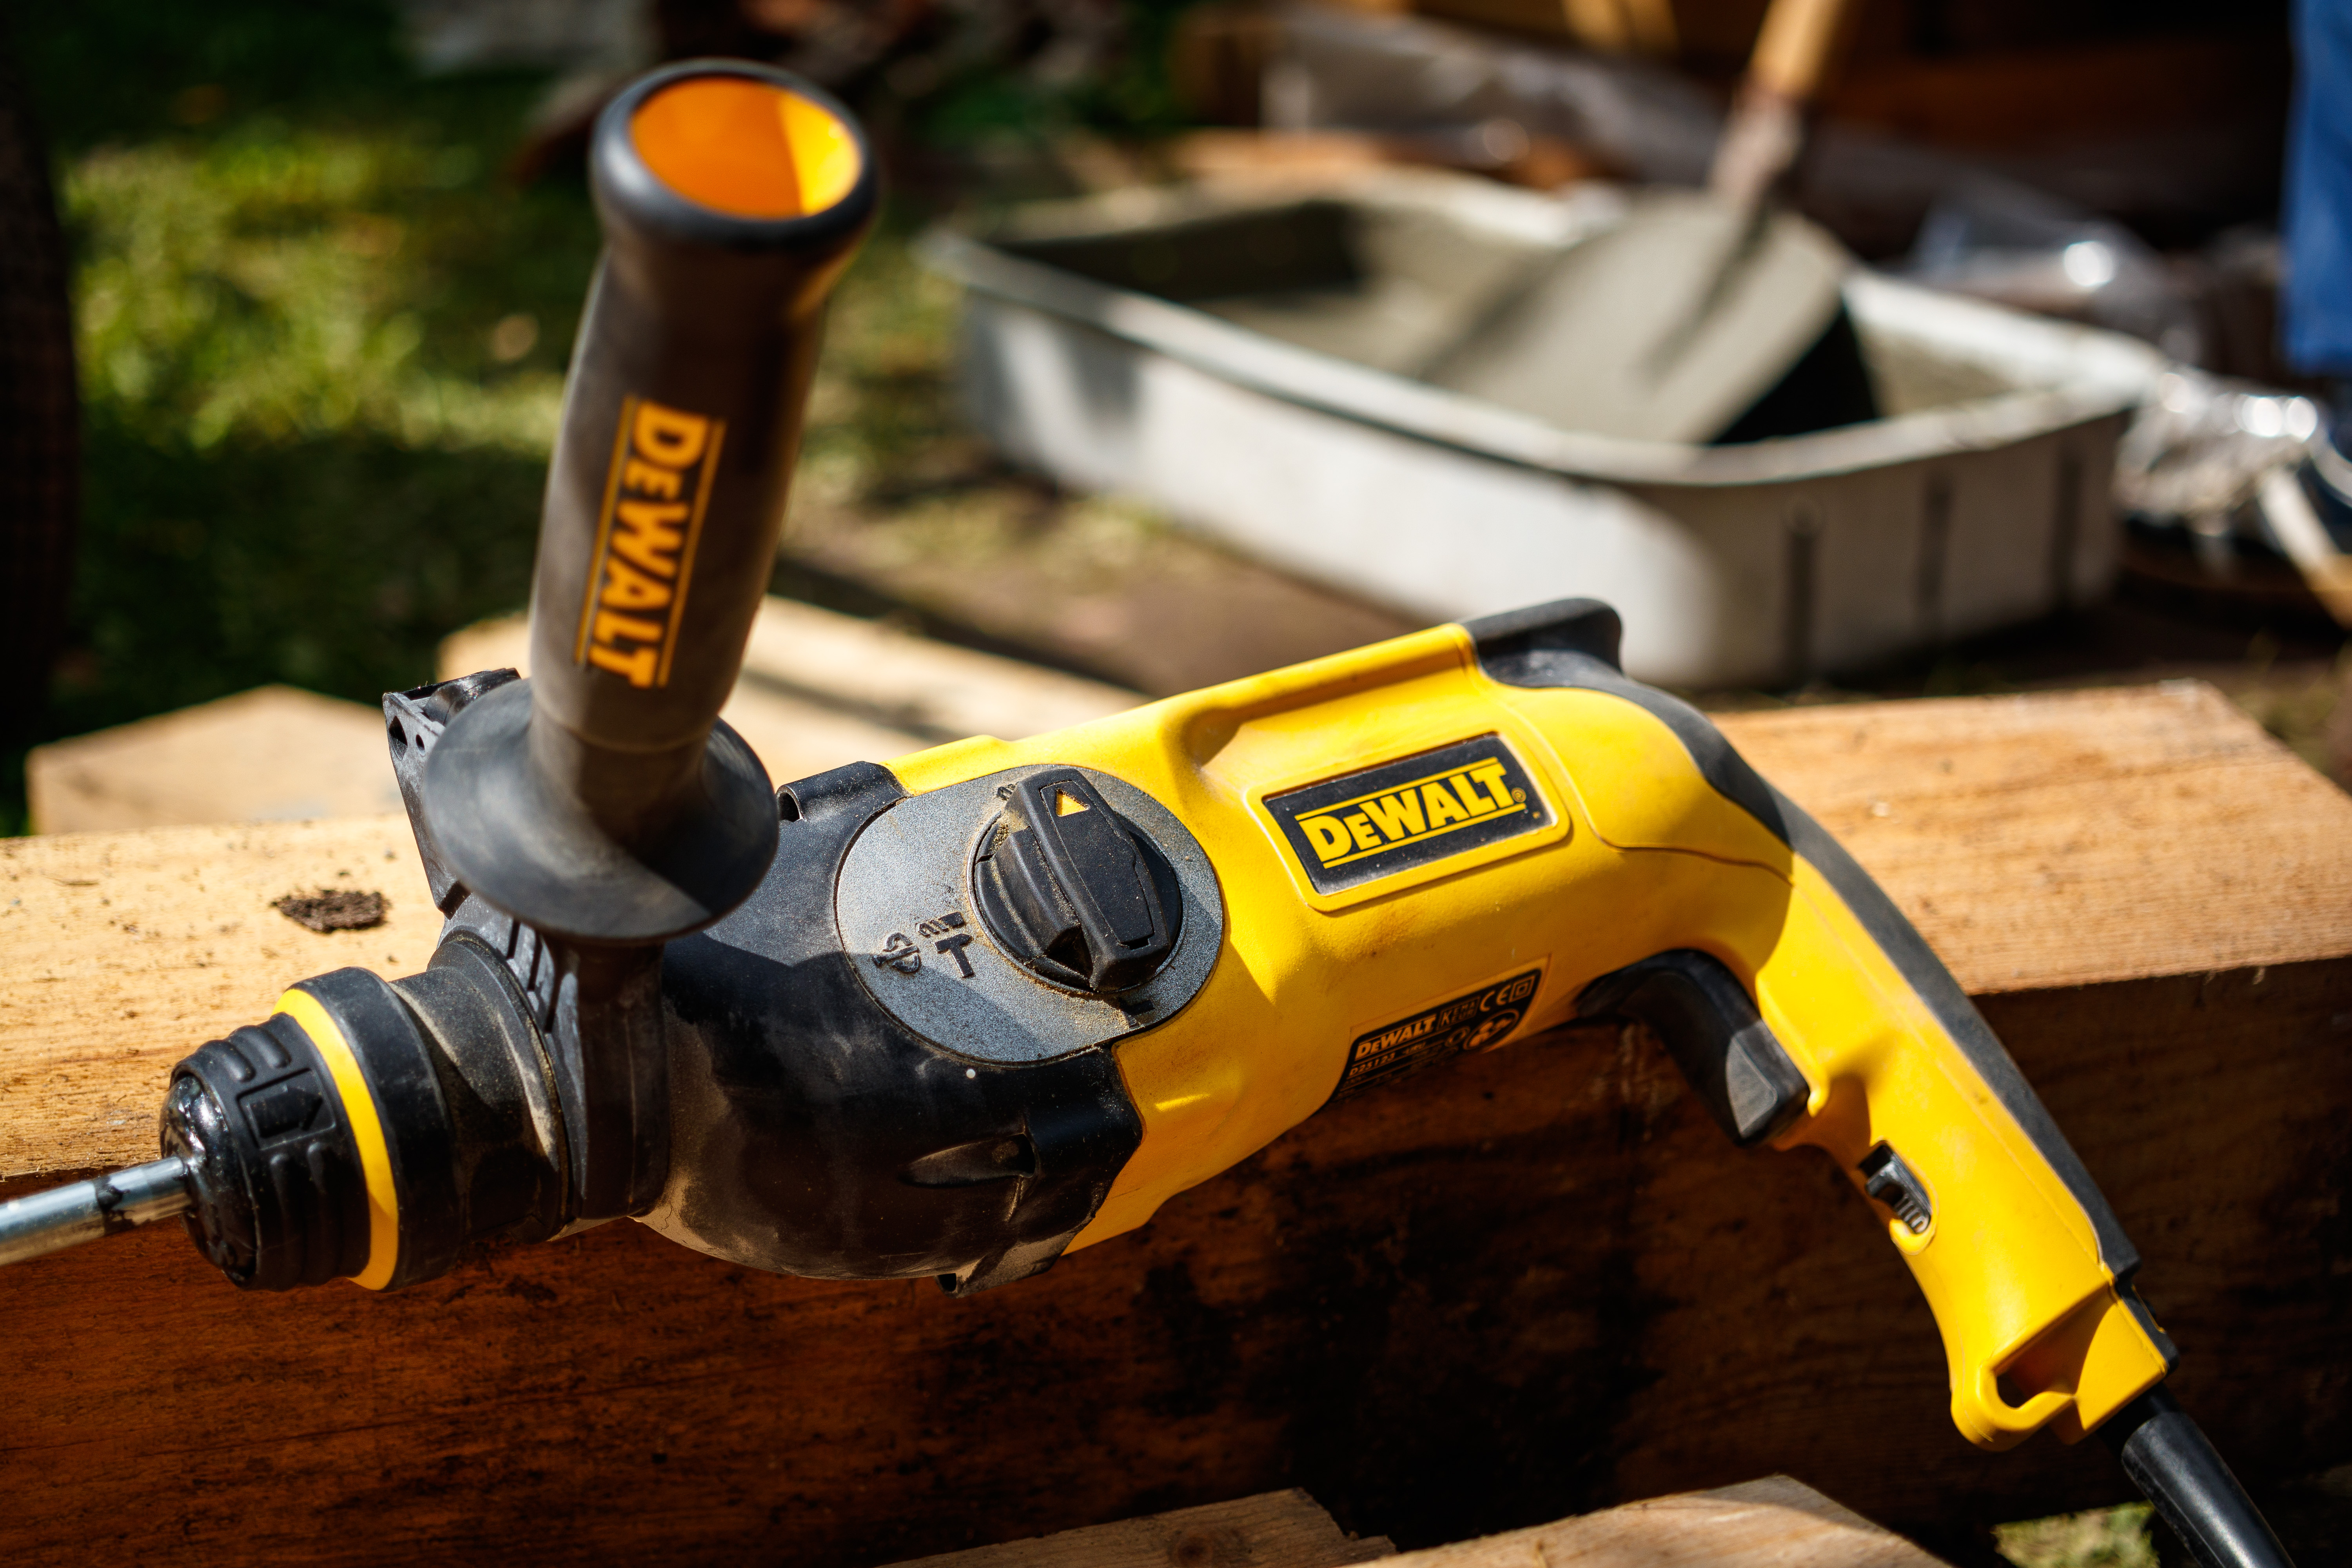
electric drill, drill, tool, yellow, hammer drill, construction, electric drills, drilling machine, Pneumatic tool, Drill accessories, Handheld power drill, Rotary tool, power tool, bicycle accessory, machine, Impact wrench, fishing reel, Screw gun, tool accessory, Impact driver, Rivet gun, cutting tool, drilling, Screw extractor